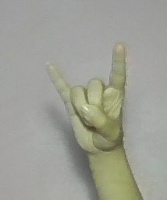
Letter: la